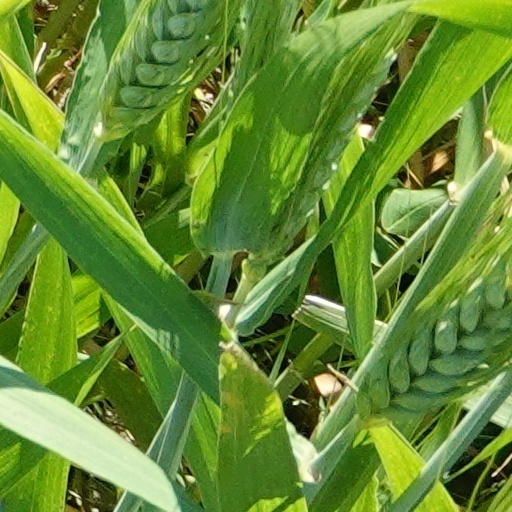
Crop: wheat